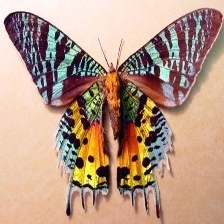
Species: MADAGASCAN SUNSET MOTH